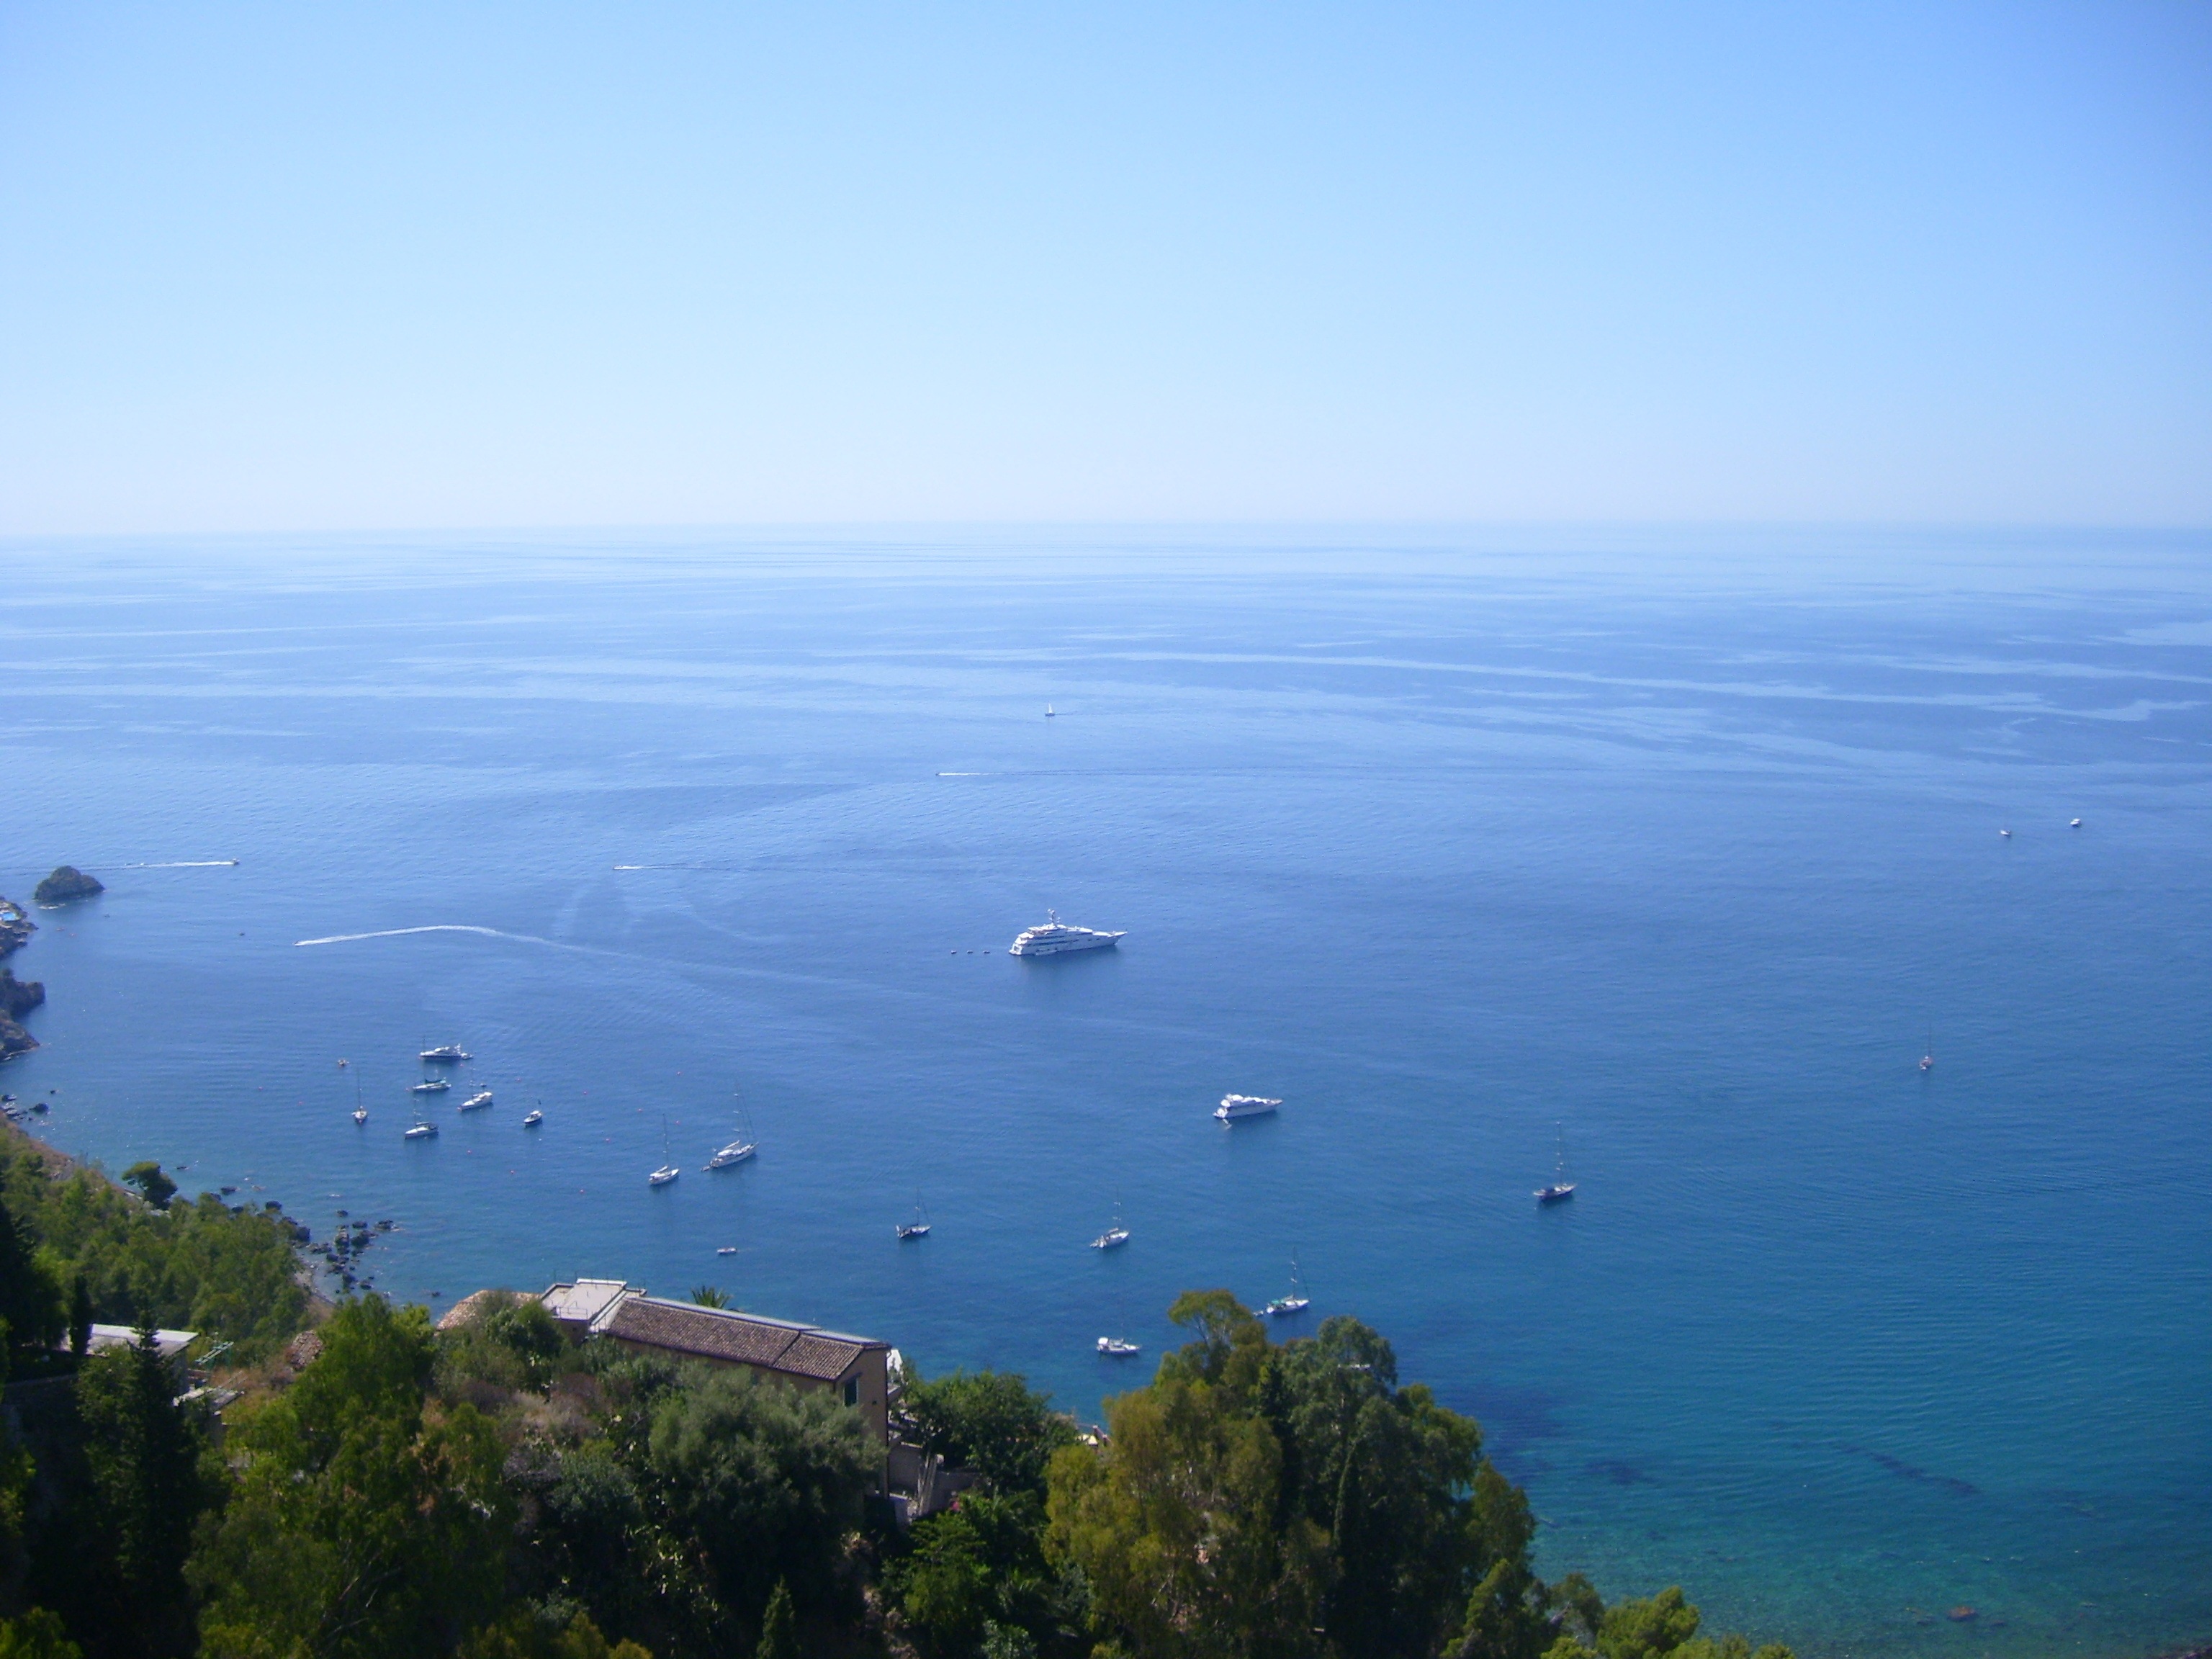
landscape, sea, coast, nature, ocean, horizon, cloud, sky, morning, shore, lake, summer, cliff, reflection, bay, reservoir, terrain, body of water, loch, cape, taormina, atmospheric phenomenon, atmosphere of earth